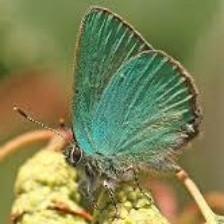
Species: GREEN HAIRSTREAK
Butterfly family (ImageNet category): lycaenid_butterfly